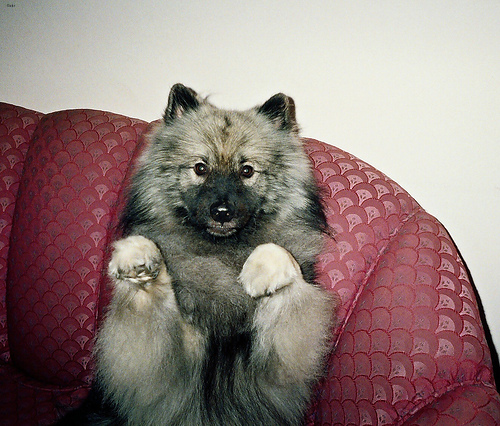
Animal: dog
Breed: keeshond